List of birds of Georgia (U.S. state)

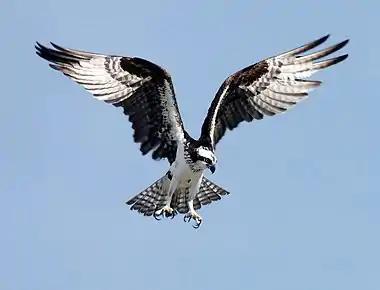
A white-and-black raptor hovers

Order: PelecaniformesFamily: Threskiornithidae